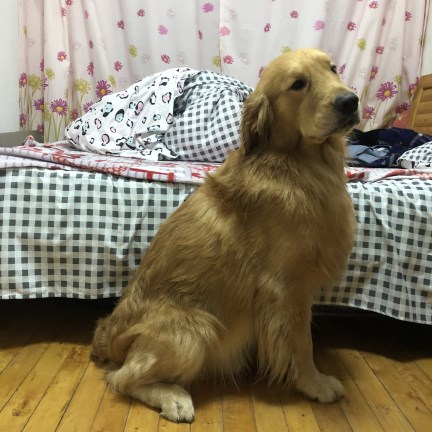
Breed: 5355-n000126-golden_retriever